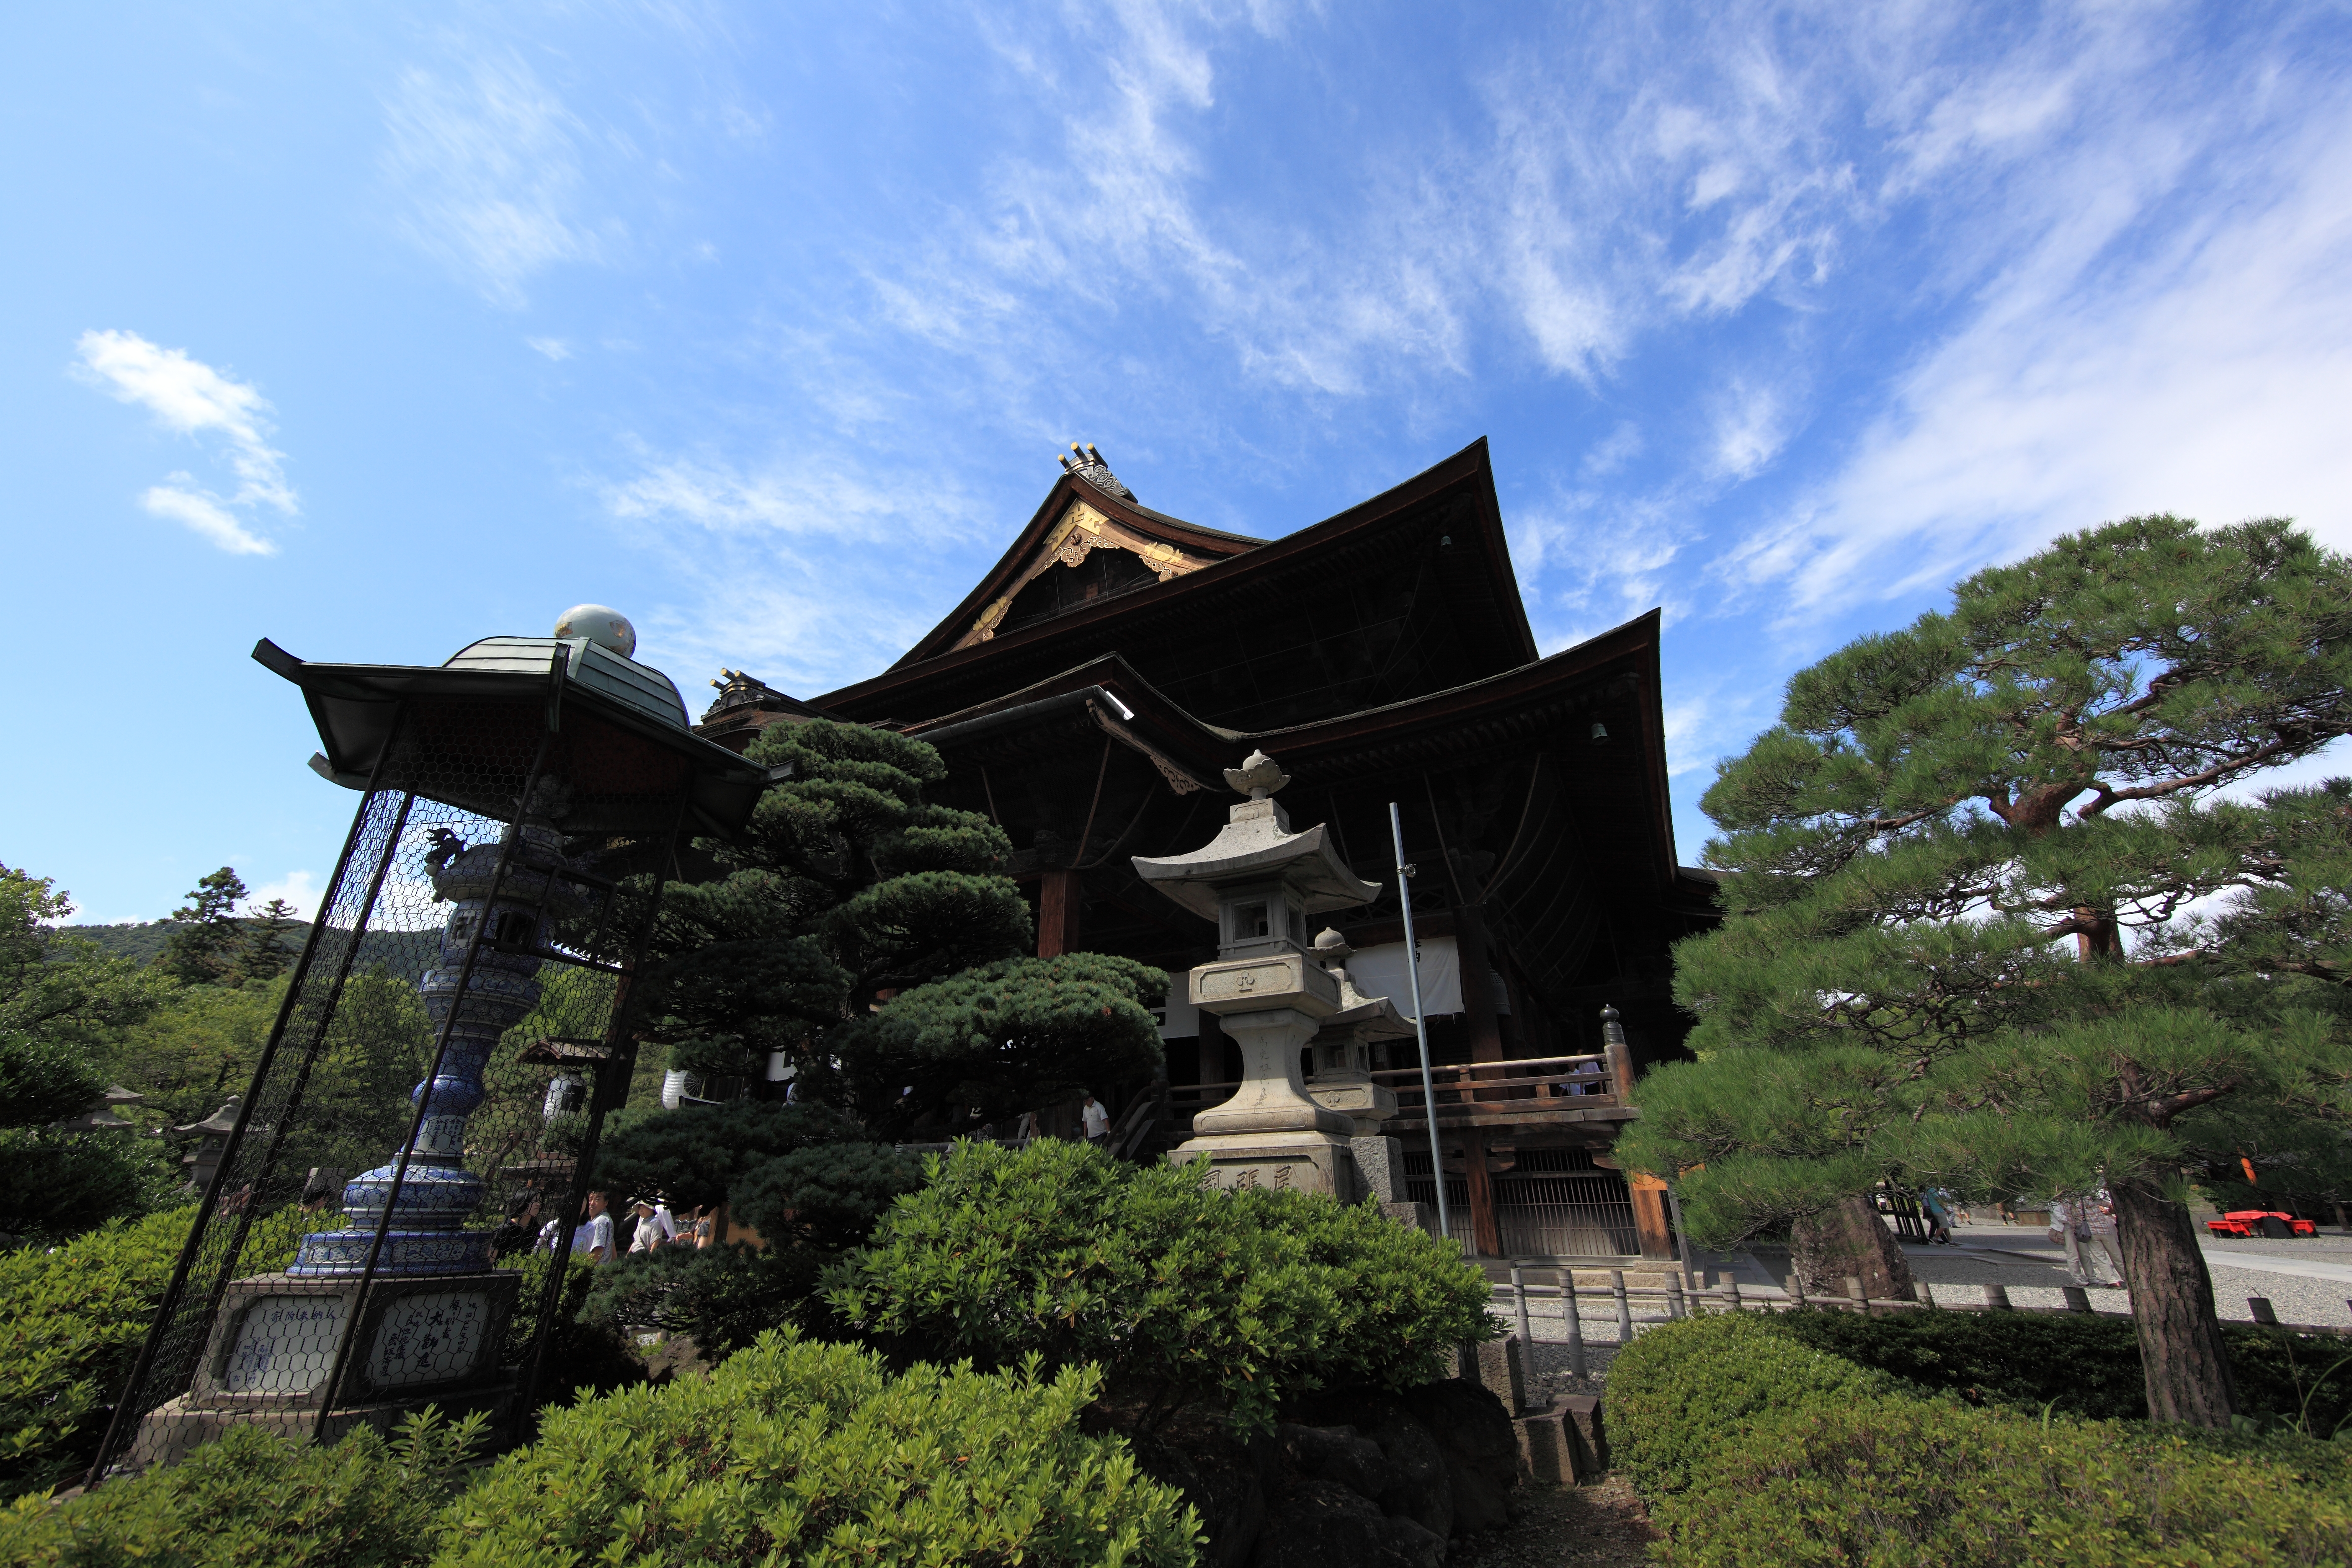
tree, mountain, architecture, house, flower, building, mountain range, village, high, castle, place of worship, religious, temple, japanese, monastery, shrine, 5d, hires, markii, hi, res, resolution, nagano, zenkohji, rural area